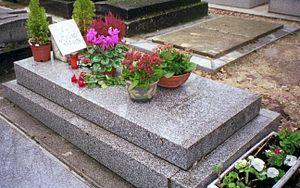
Jean Dorothy Seberg [ d͡ʒin sebɛʁg], née le 13 novembre 1938 à Marshalltown dans l'Iowa et morte le 30 août 1979 à Paris, est une actrice américaine qui passa une partie importante de sa carrière en France et fut notamment une collaboratrice de Robert Cordier.